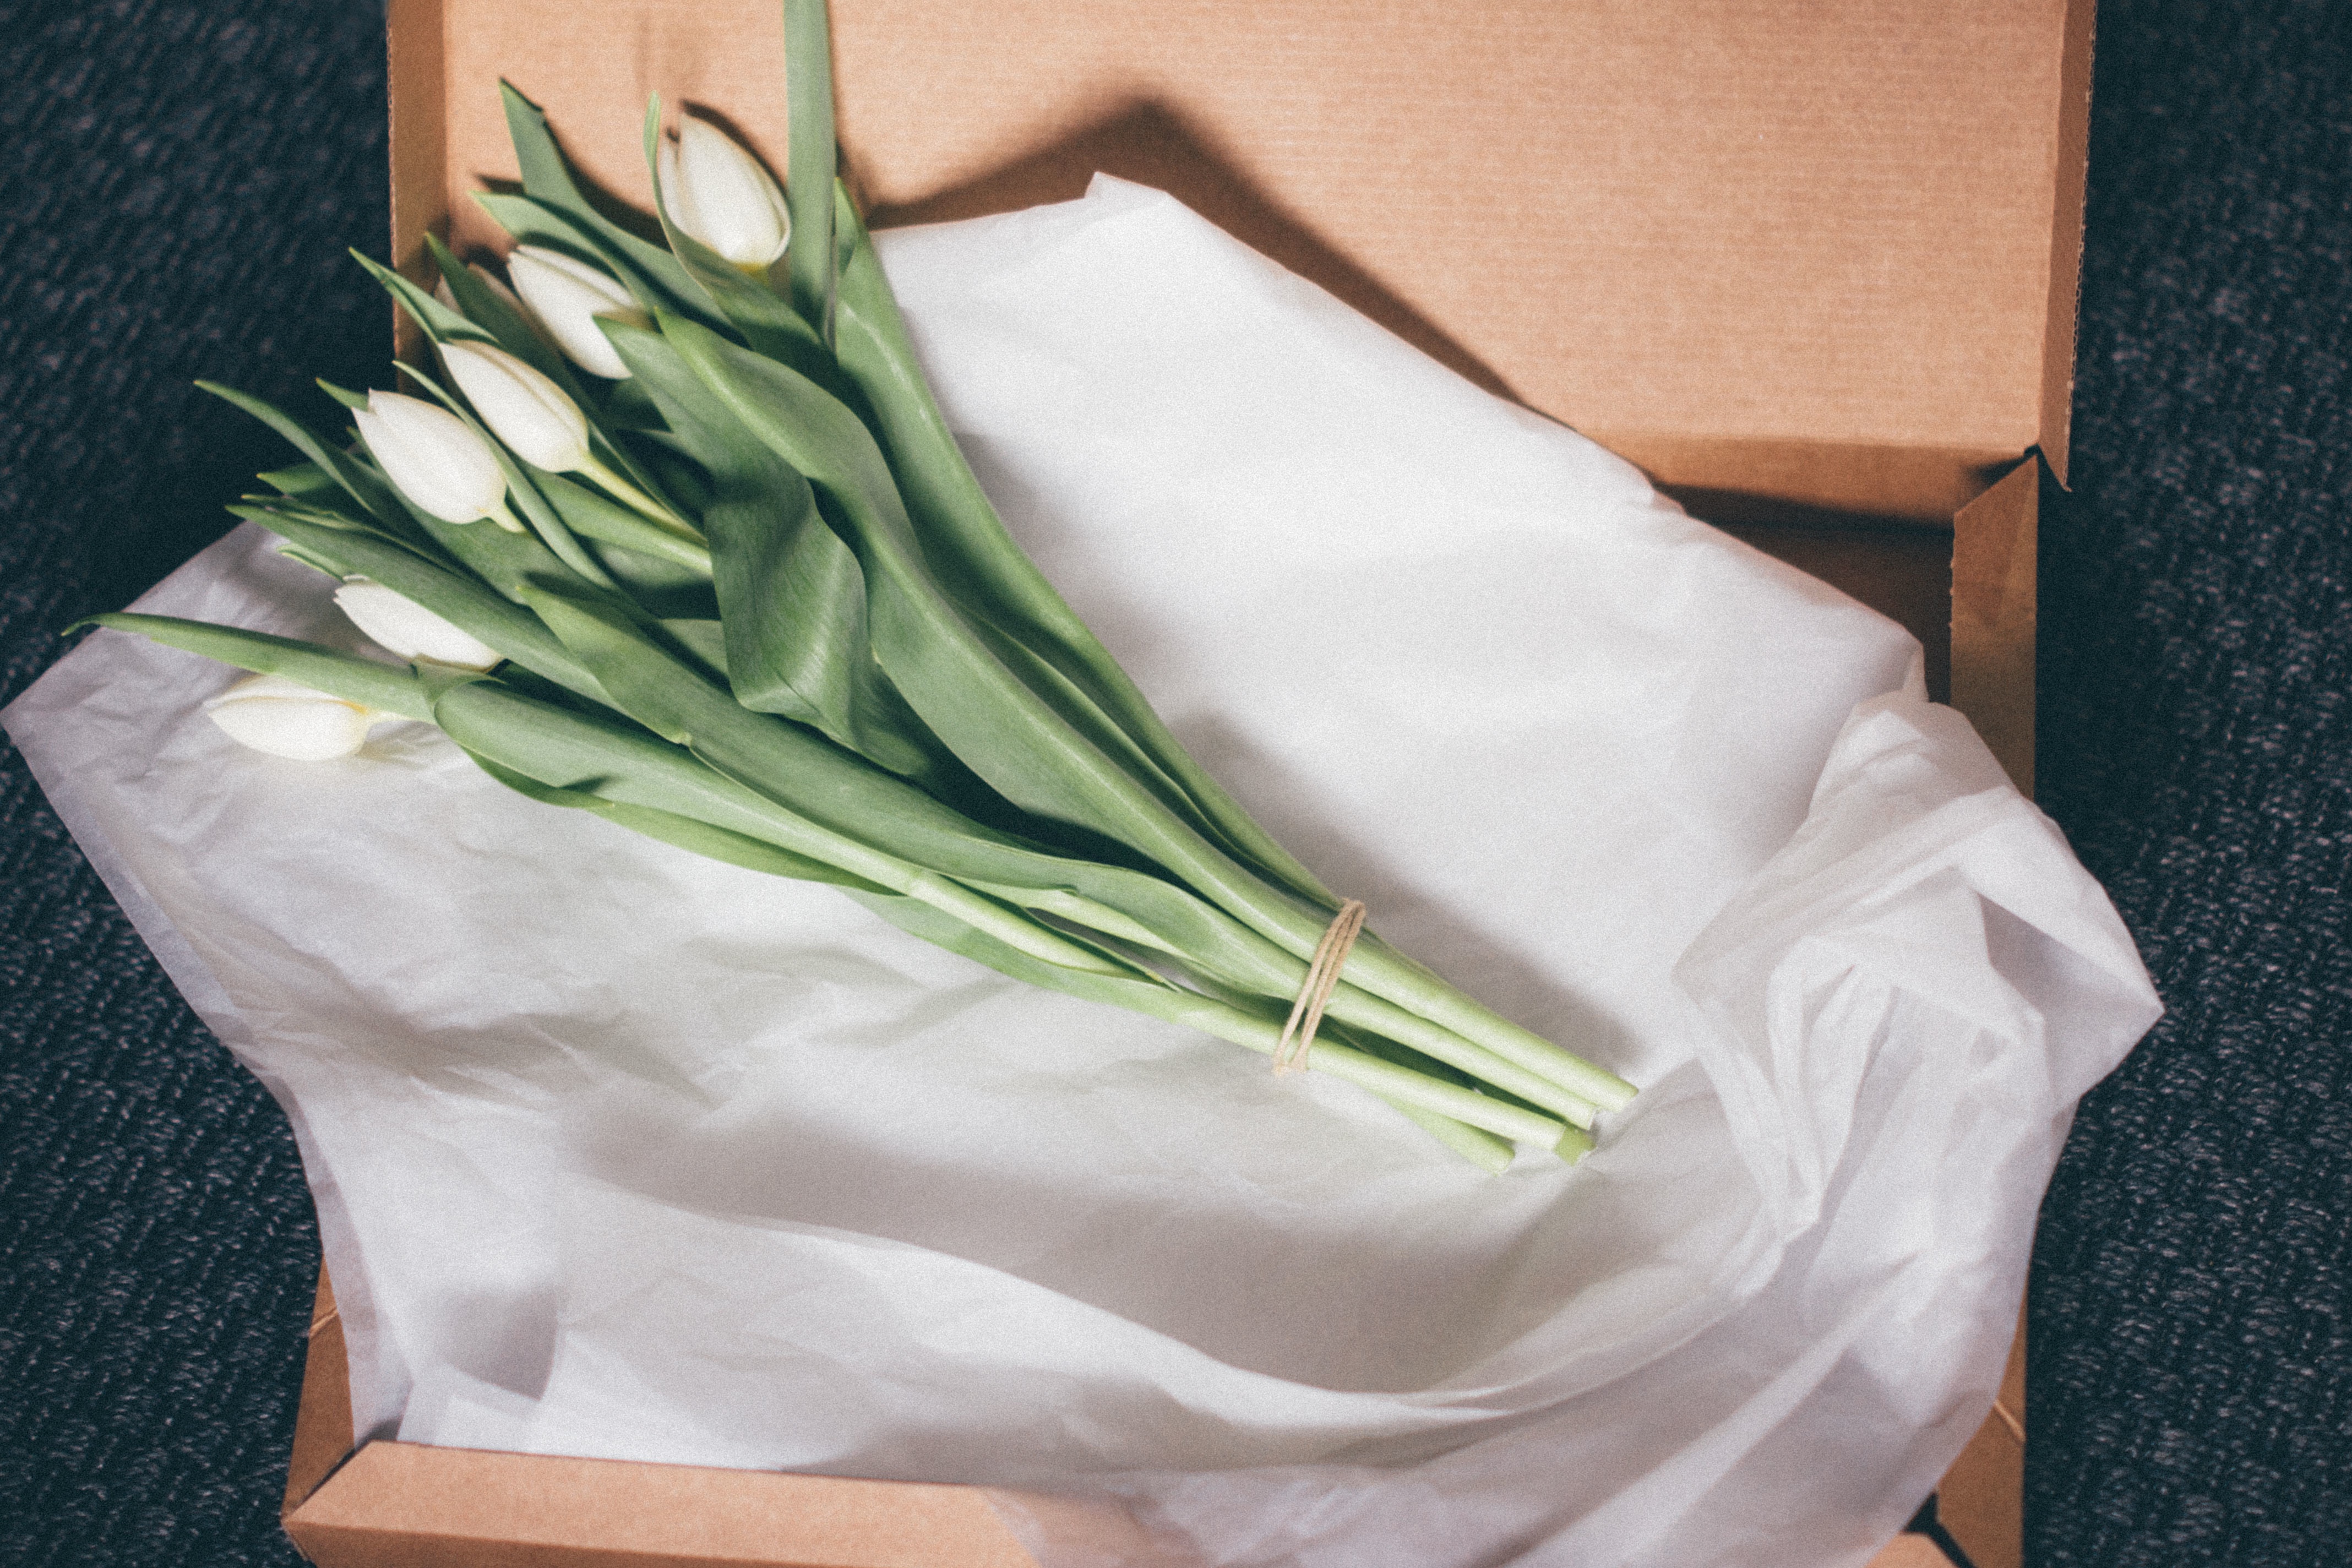
plant, white, flower, petal, green, textile, dress, floristry, flower bouquet